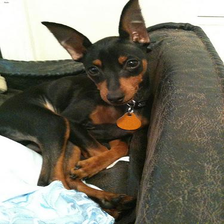
Species: dog
Breed: miniature pinscher